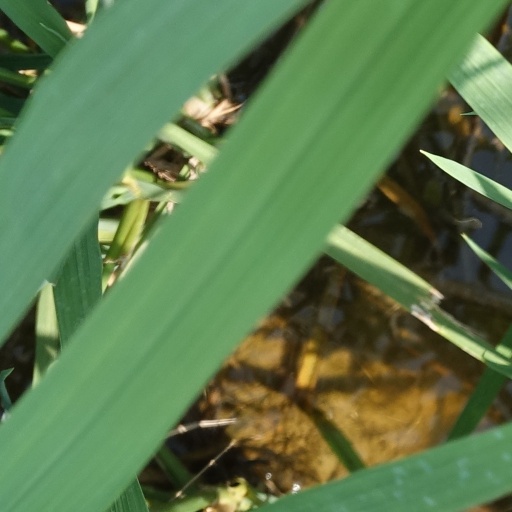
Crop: rice